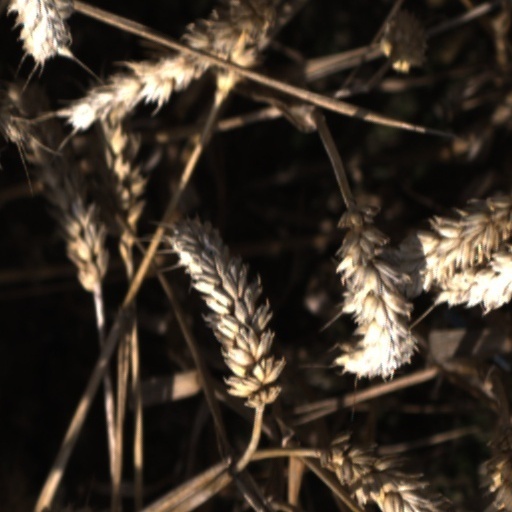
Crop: wheat